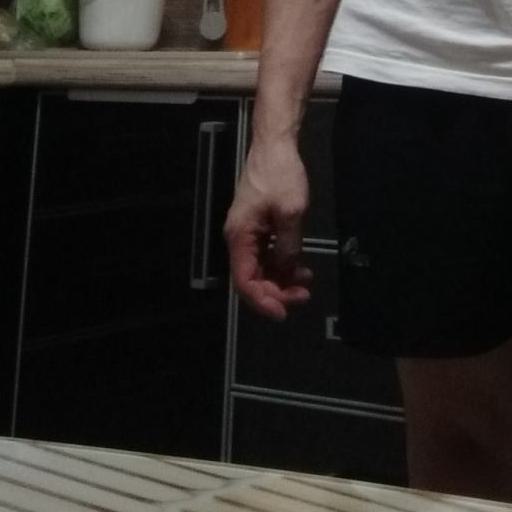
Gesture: no_gesture